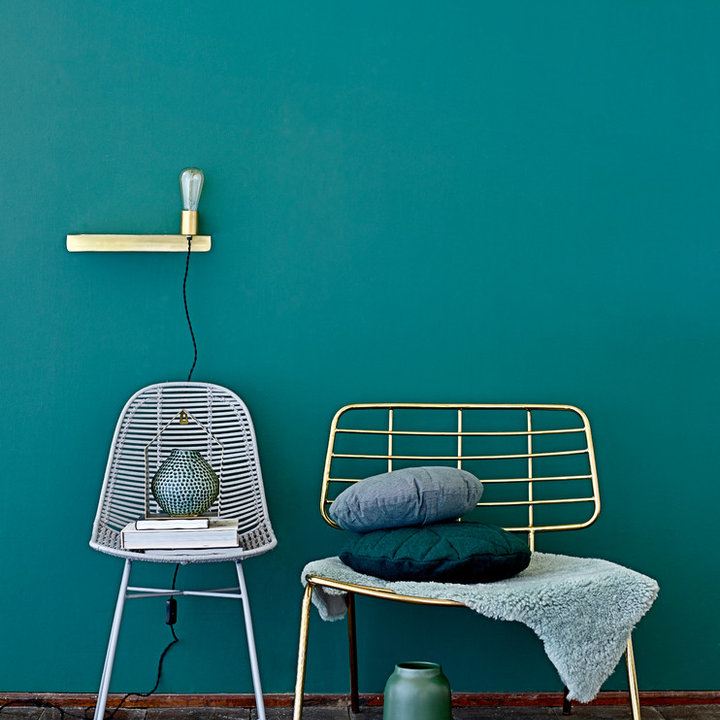
Style: Scandinavian